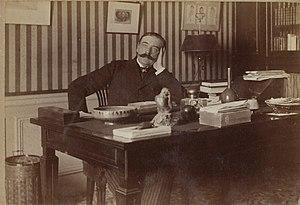
Octave Mirbeau photographié par Dornac, Nos contemporains chez eux.
Combats littéraires est le titre sous lequel ont été recueillis, en 2006, les 187 articles et préfaces qu’Octave Mirbeau a consacrés, de 1876 à 1916, à la littérature, au journalisme et à l’édition au cours de sa longue carrière de journaliste influent, bien que, dans aucun des nombreux quotidiens auxquels il a collaboré, il n’ait jamais été chargé officiellement de la chronique littéraire. Une soixantaine de ces articles ont été publiés en 1925-1926 sous le titre Les Écrivains et sont accessibles sur Wikisource.
Combats esthétiques est le titre sous lequel ont été recueillis, en 1993, en deux gros volumes, les articles consacrés par l’écrivain Octave Mirbeau à la peinture et à la sculpture au cours de sa longue carrière de journaliste influent, capable de ruiner les réputations les mieux établies et de consacrer des artistes inconnus qui jettent sur les choses un regard neuf.
Octave Mirbeau, né le 16 février 1848 à Trévières et mort le 16 février 1917 à Paris, est un écrivain, critique d'art et journaliste français. Il connut une célébrité européenne et de grands succès populaires, tout en étant également apprécié et reconnu par les avant-gardes littéraires et artistiques.
Cette page propose une liste de personnalités mortes le jour de leur anniversaire.